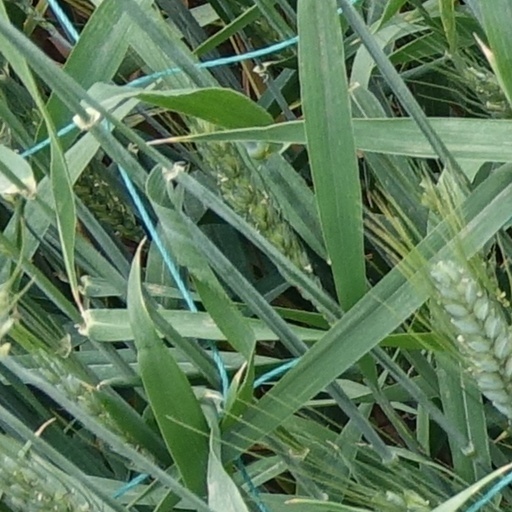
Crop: wheat